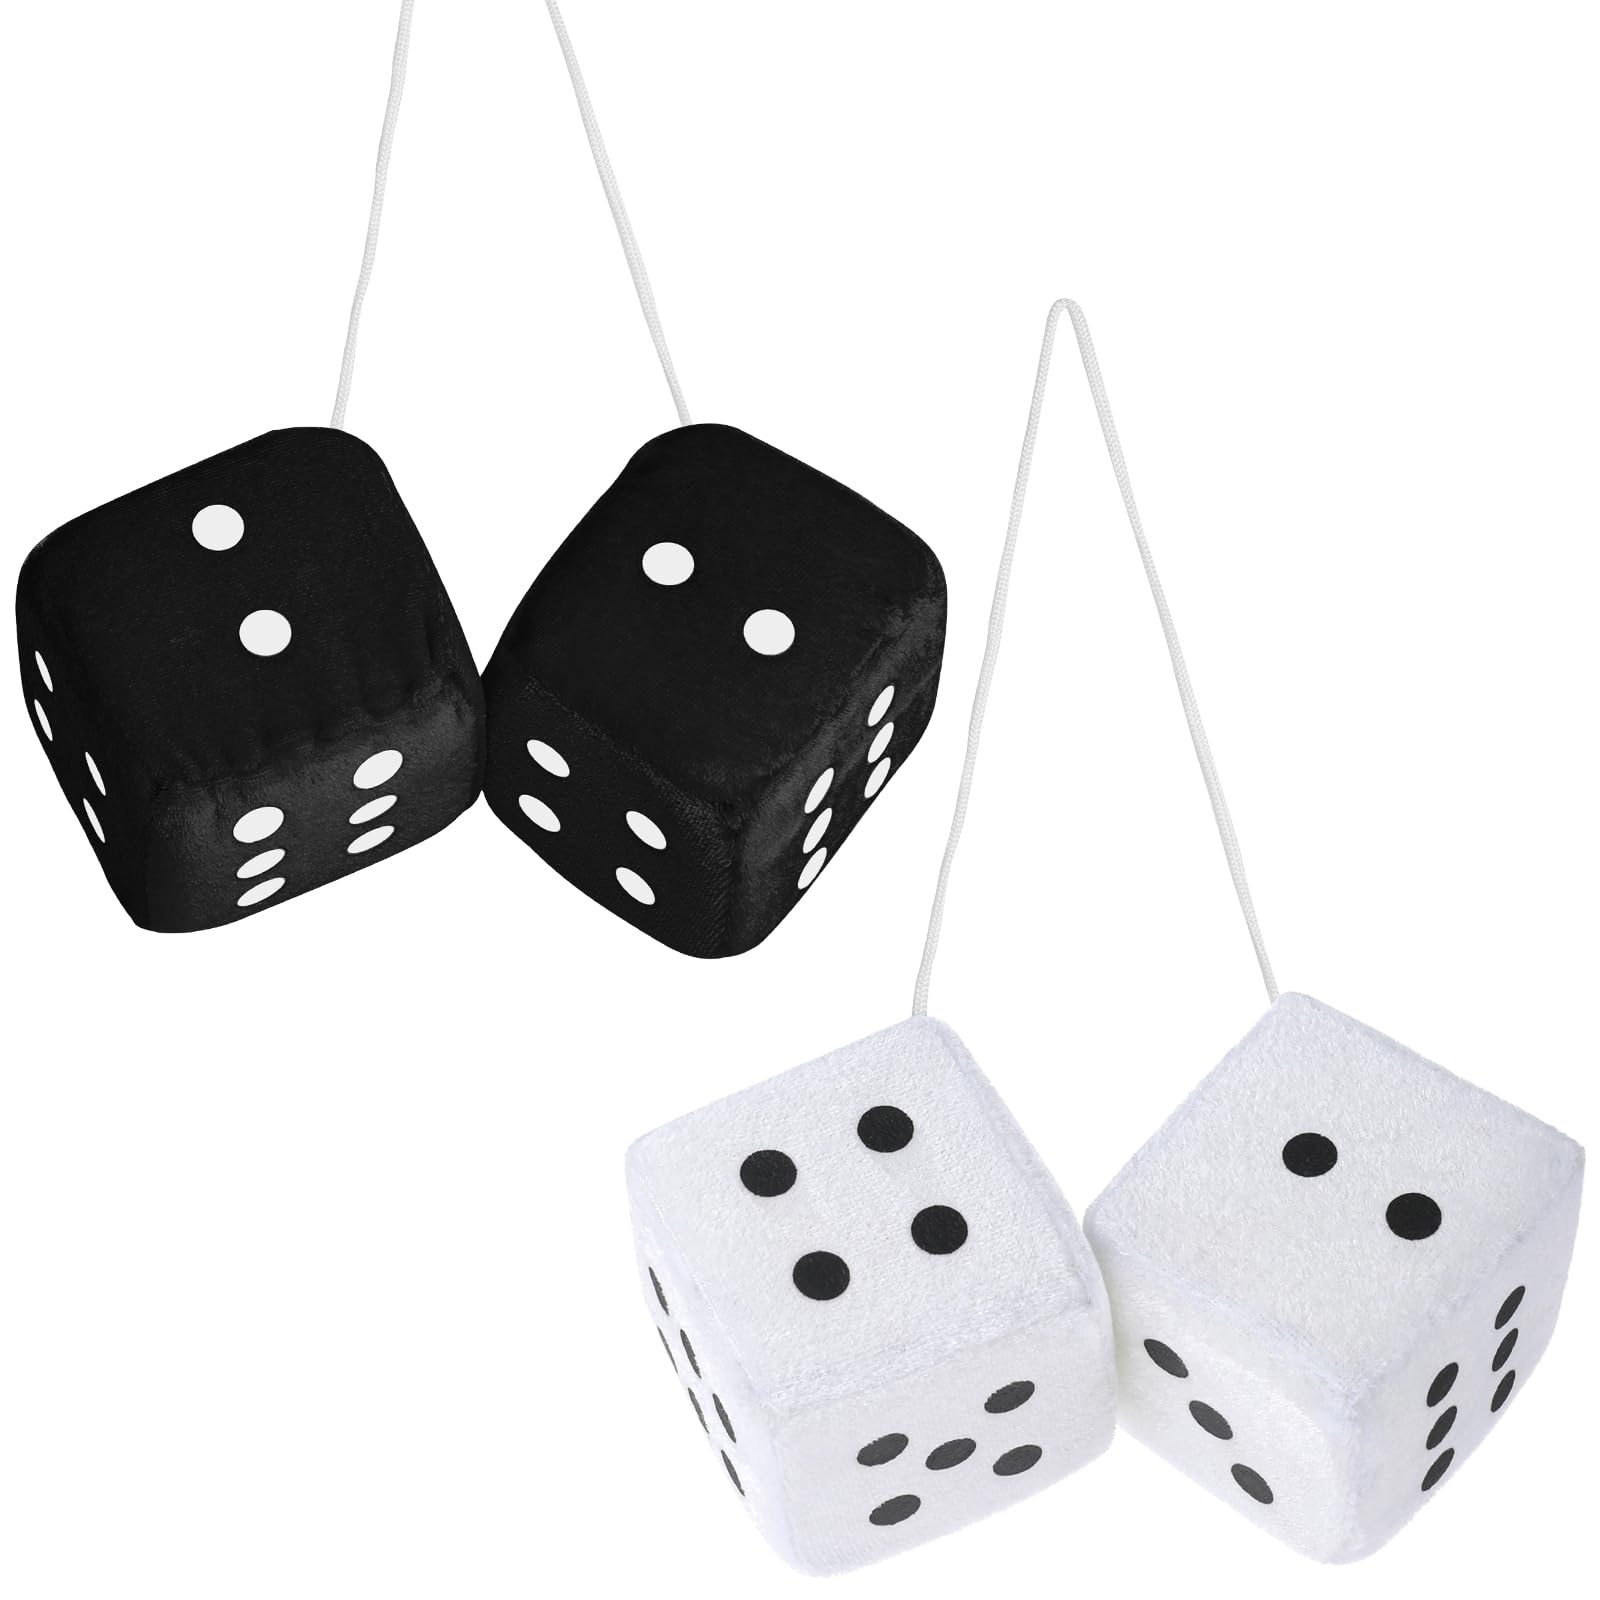
3 x Brand New 4 Pcs Fluffy Dice Retro Square Hanging Dice for Car Mirror Black White Fuzzy Dice for Rear View Mirror 3 Plush Dice Car Interior Ornament Decoration Cute Car Furry Dice Hanging Accessories Set of 2  - RRP £18.03
Download Manifest: HERE Title Qty Unit Price Total Price ASIN EAN 4 Pcs Fluffy Dice Retro Square Hanging Dice for Car Mirror Black White Fuzzy Dice for Rear View Mirror 3 Plush Dice Car Interior Ornament Decoration Cute Car Furry Dice Hanging Accessories Set of 2 3 £6.01 £18.03 B0CR5VKB6R N/A
Brand: Jobalots
Category: Vehicles & Parts > Vehicle Parts & Accessories > Vehicle Maintenance, Care & Decor > Vehicle Decor > Vehicle Decor Accessory Sets